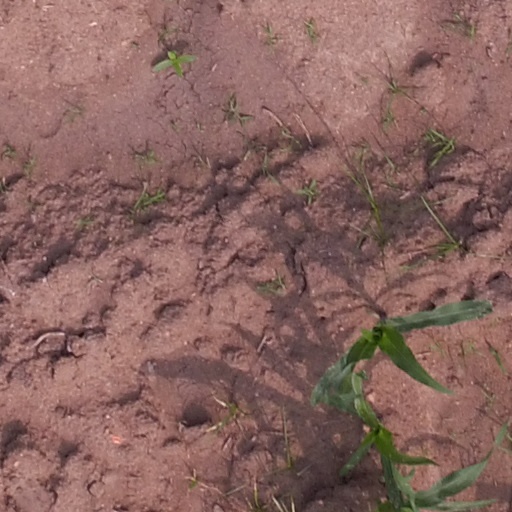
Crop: maize; corn